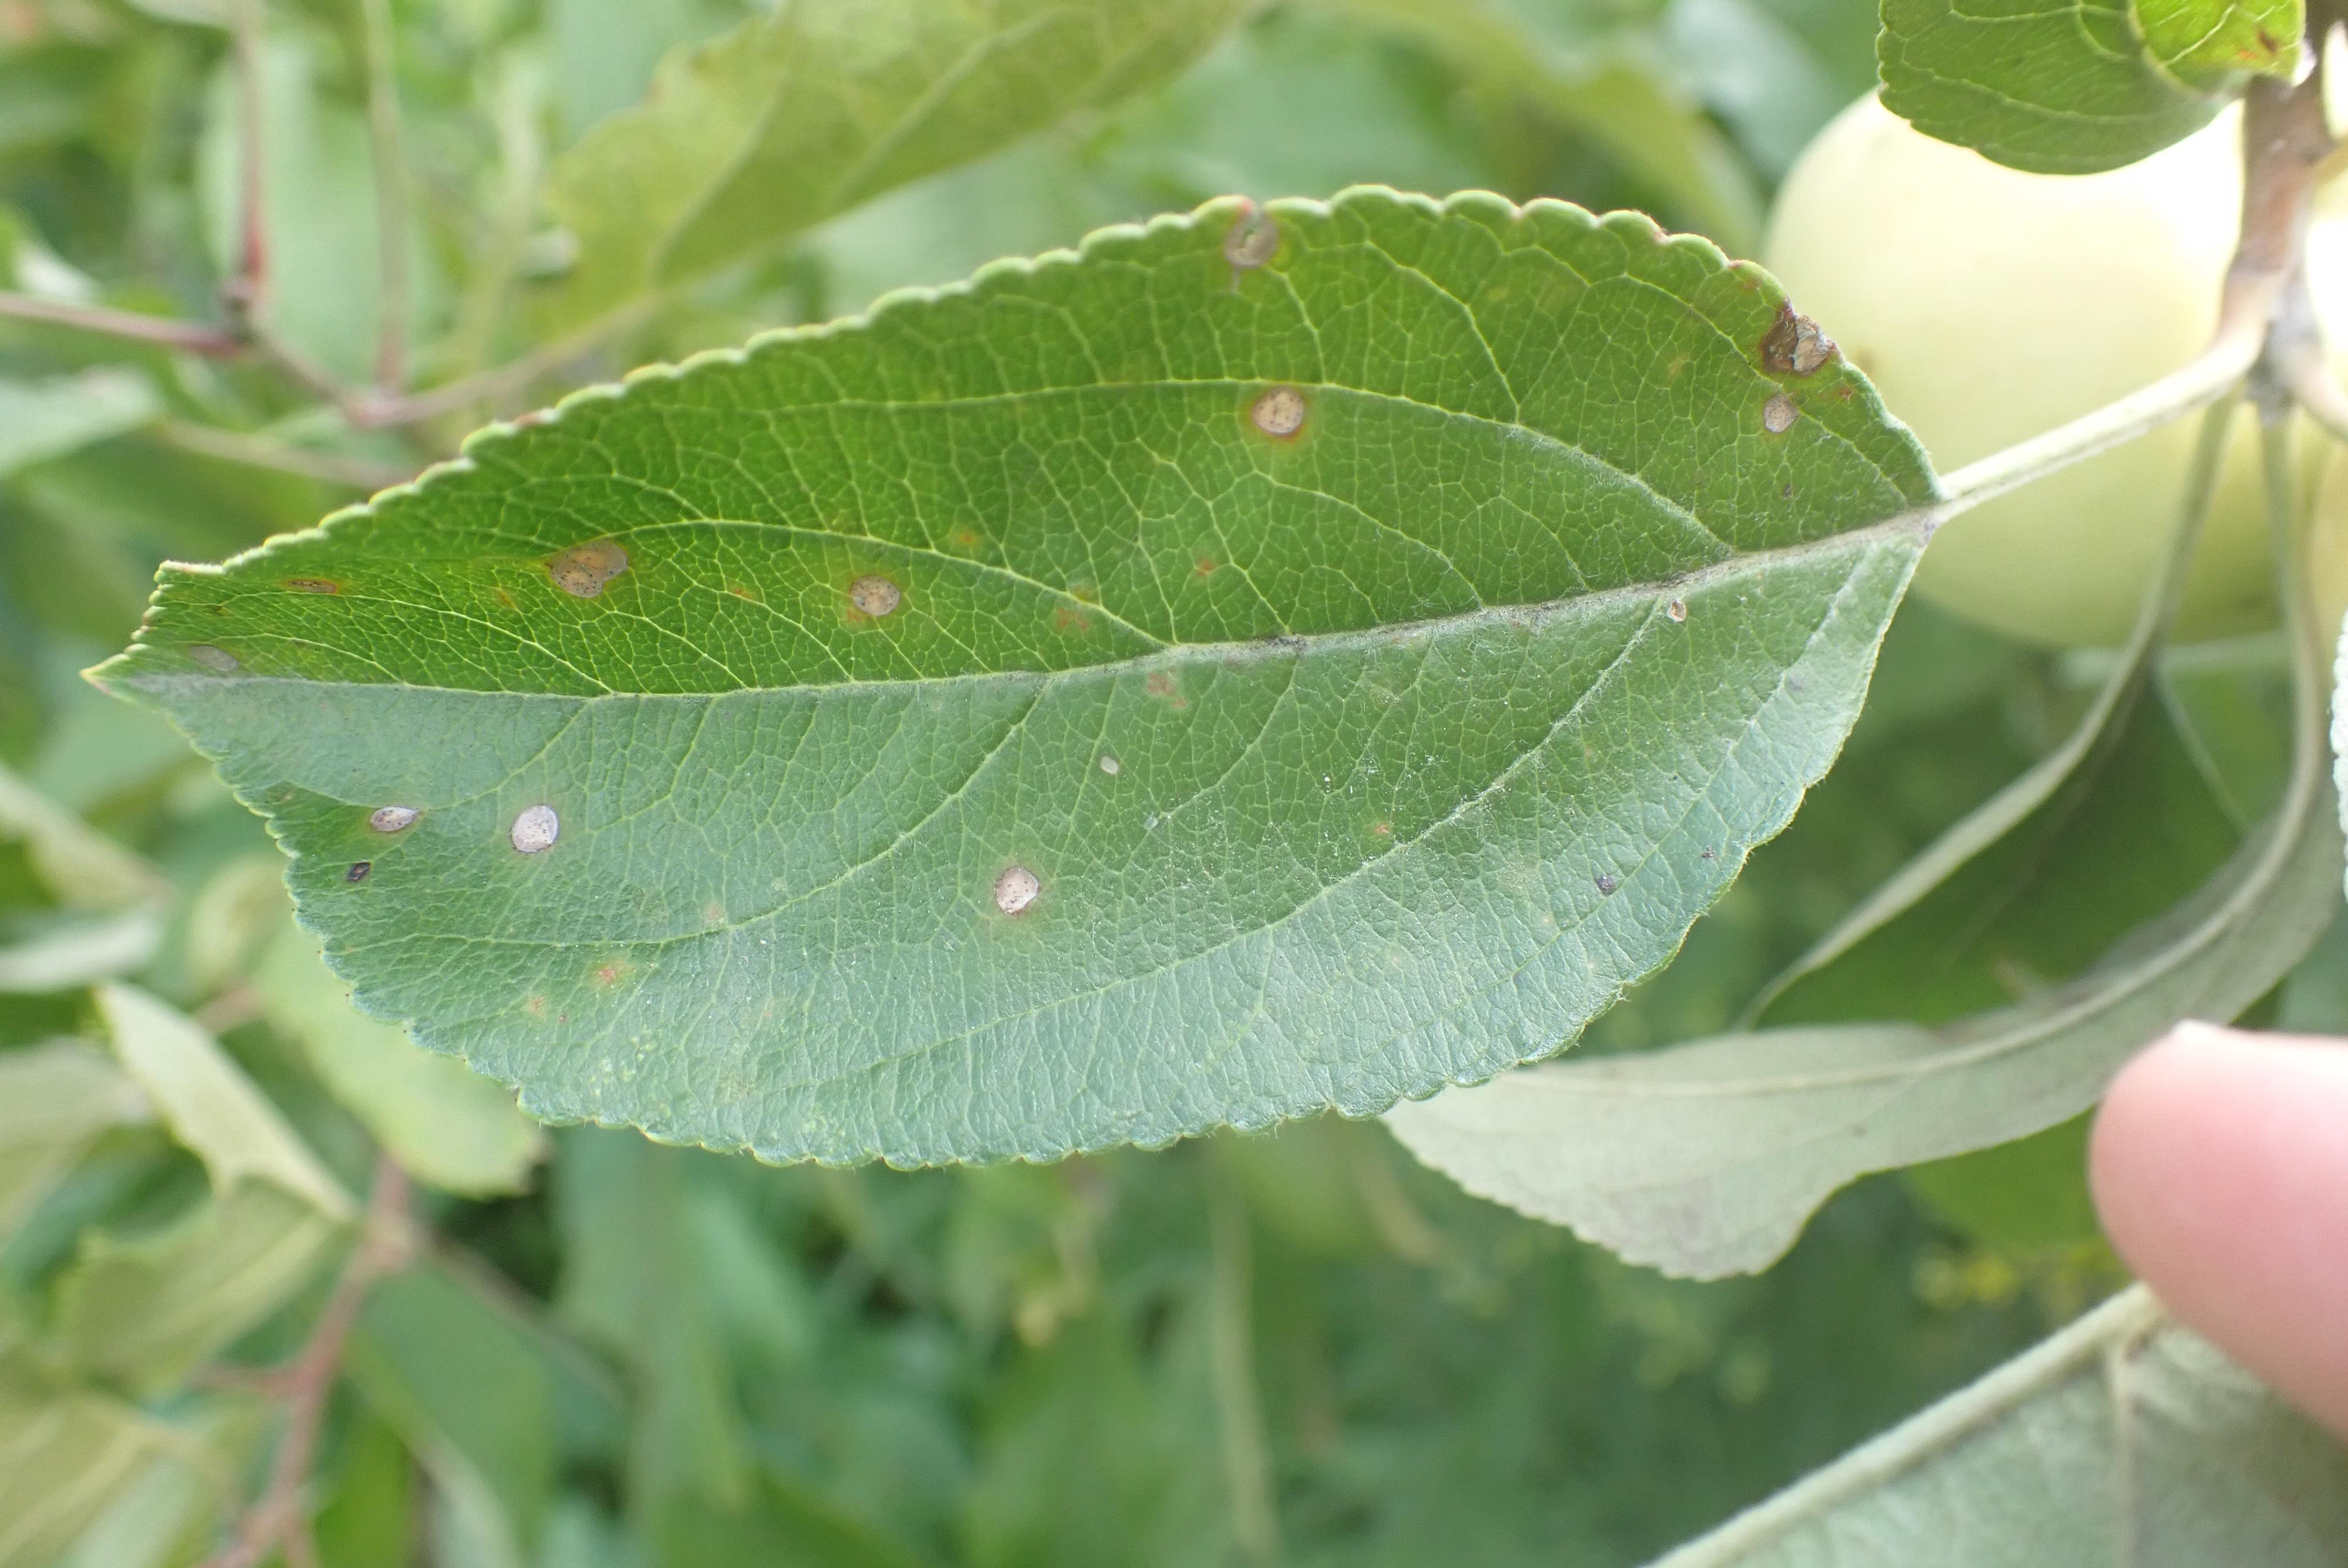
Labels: scab, frog_eye_leaf_spot